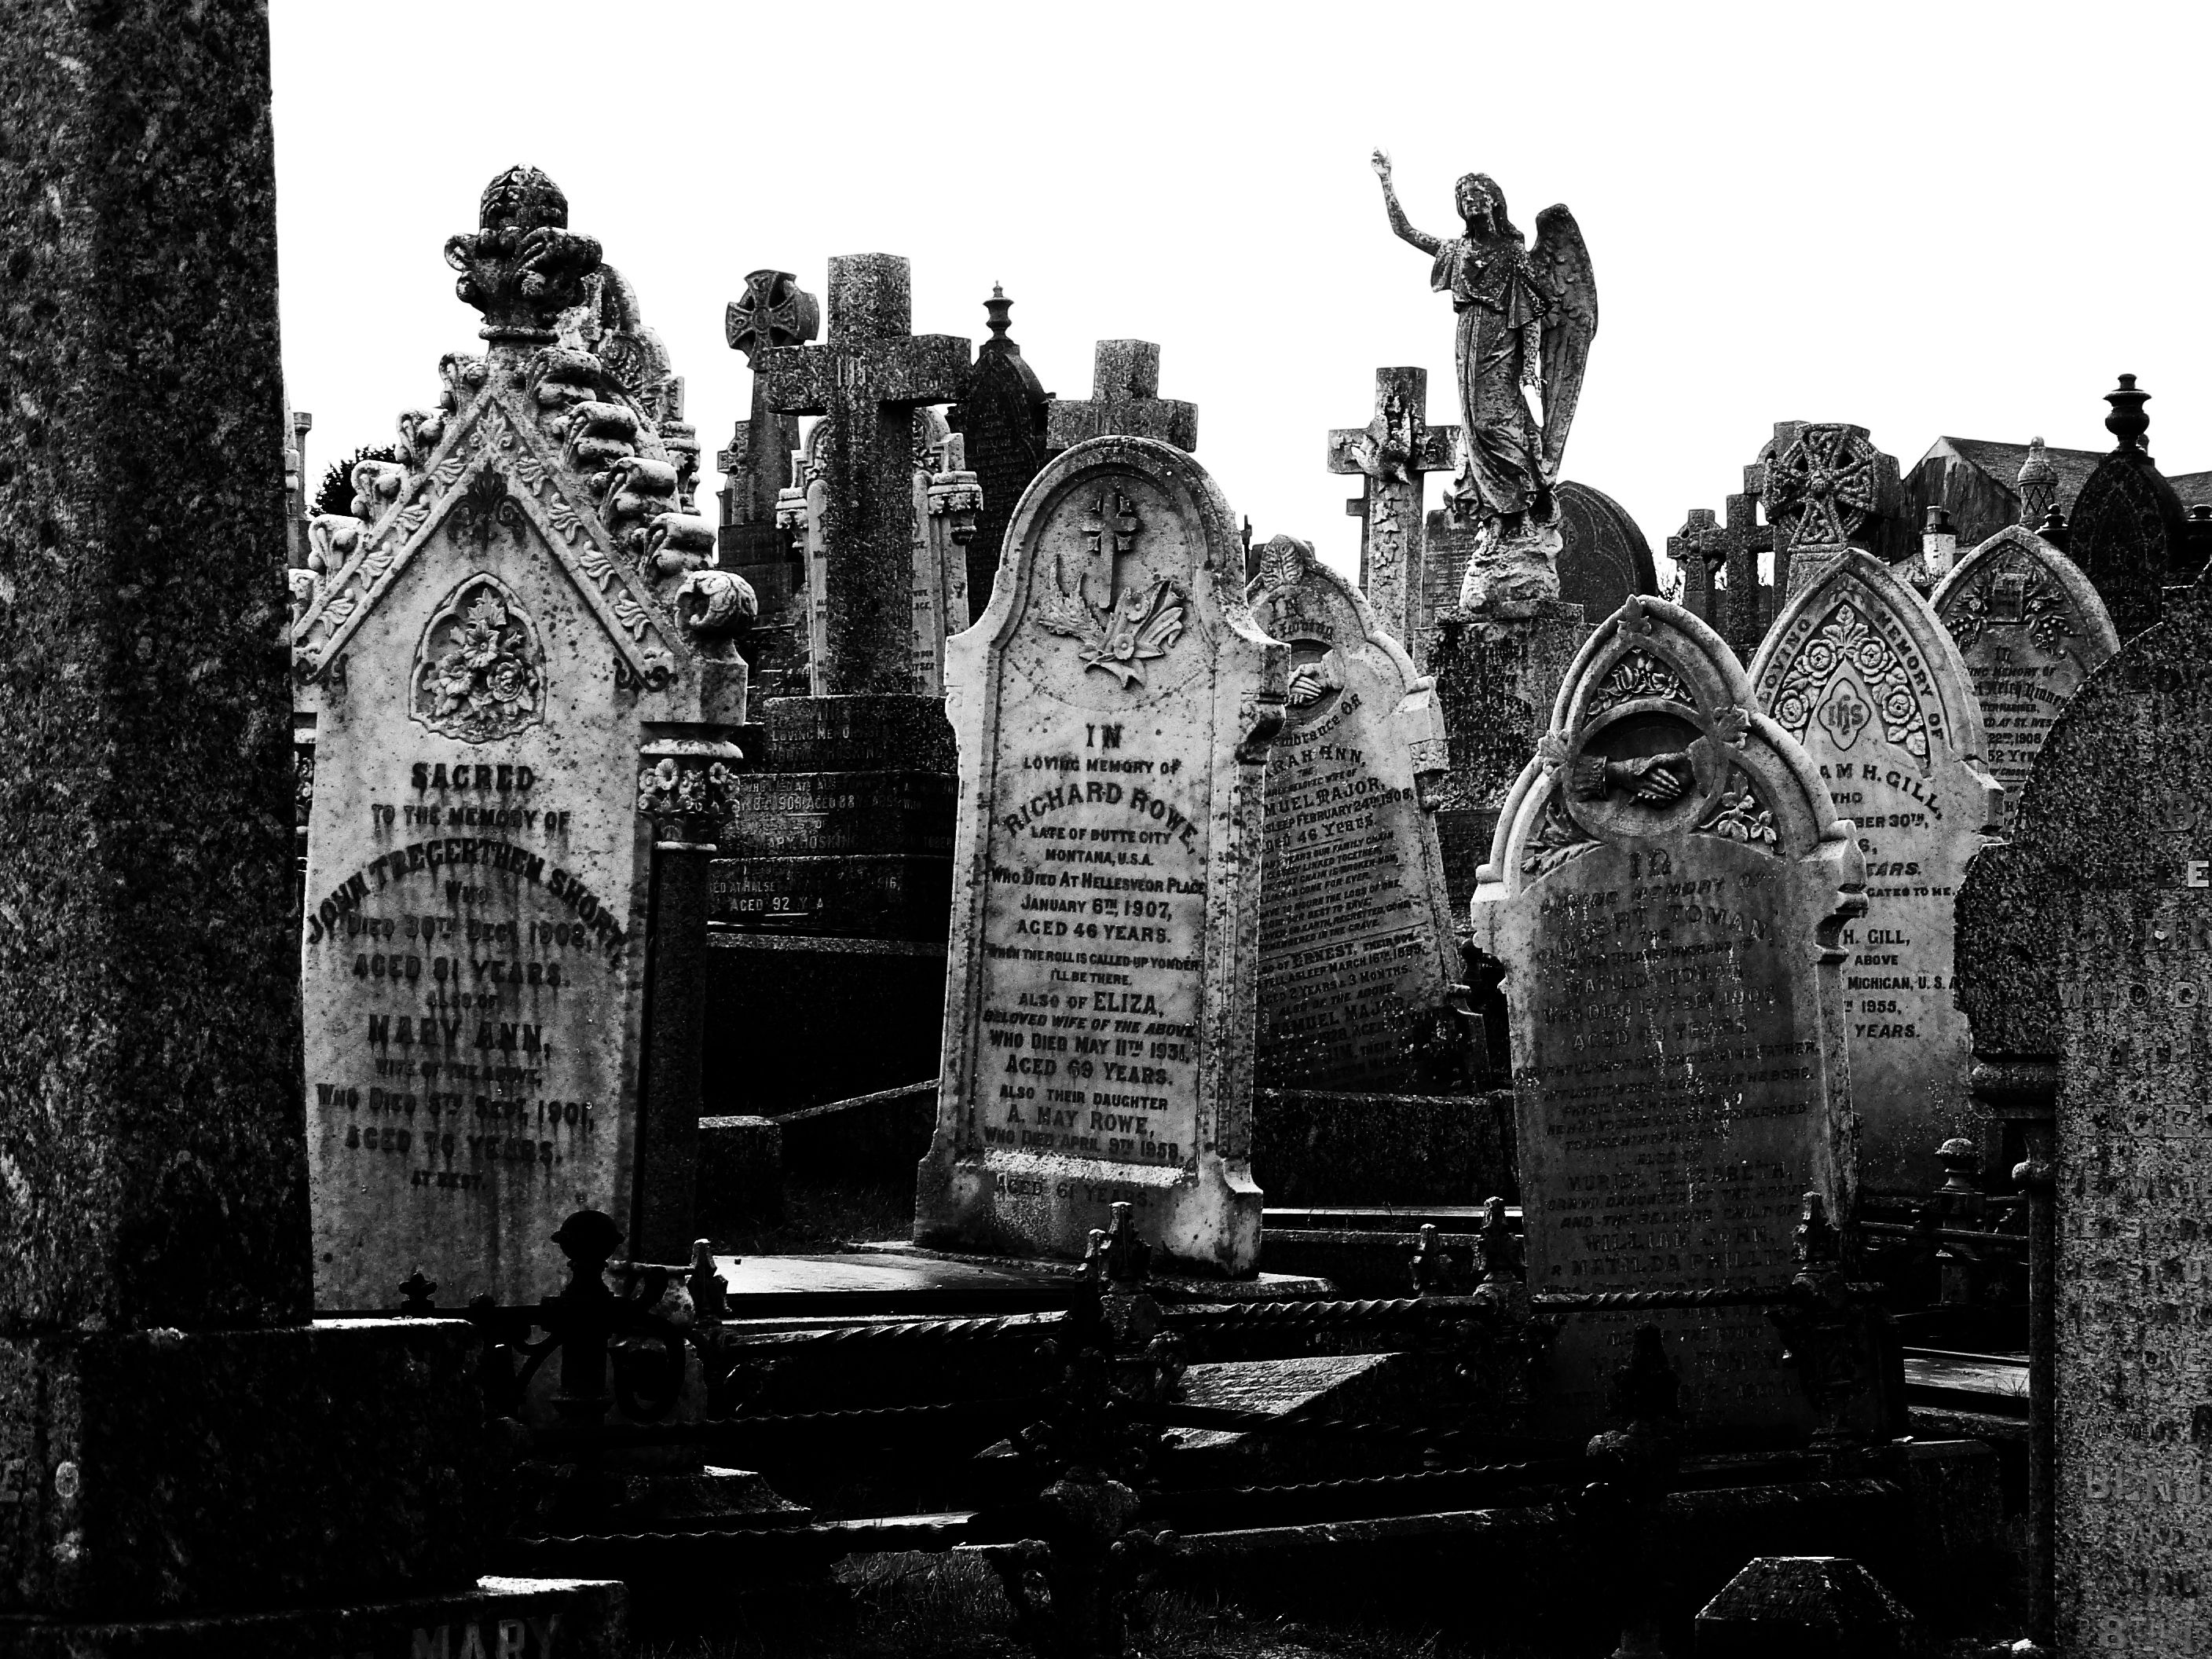
black and white, monument, statue, cemetery, monochrome, grave, cornwall, the tombstones, monochrome photography, ancient history